Dominique Bouhours

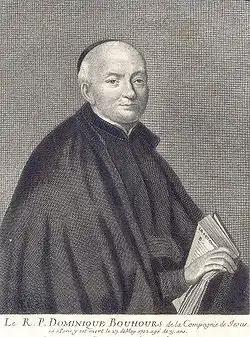
Dominique Bouhours

Bouhours entered the Society of Jesus at the age of sixteen, and was appointed to read lectures on literature in the Collège de Clermont at Paris, and on rhetoric at Tours and Rouen. He afterwards became private tutor to the two sons of Henri II d'Orléans, duc de Longueville.